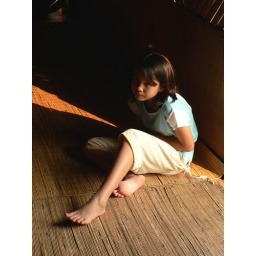
lovely Iban girl sits by the door